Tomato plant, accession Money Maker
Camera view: bottom (45 deg); turntable rotation: 330 degrees
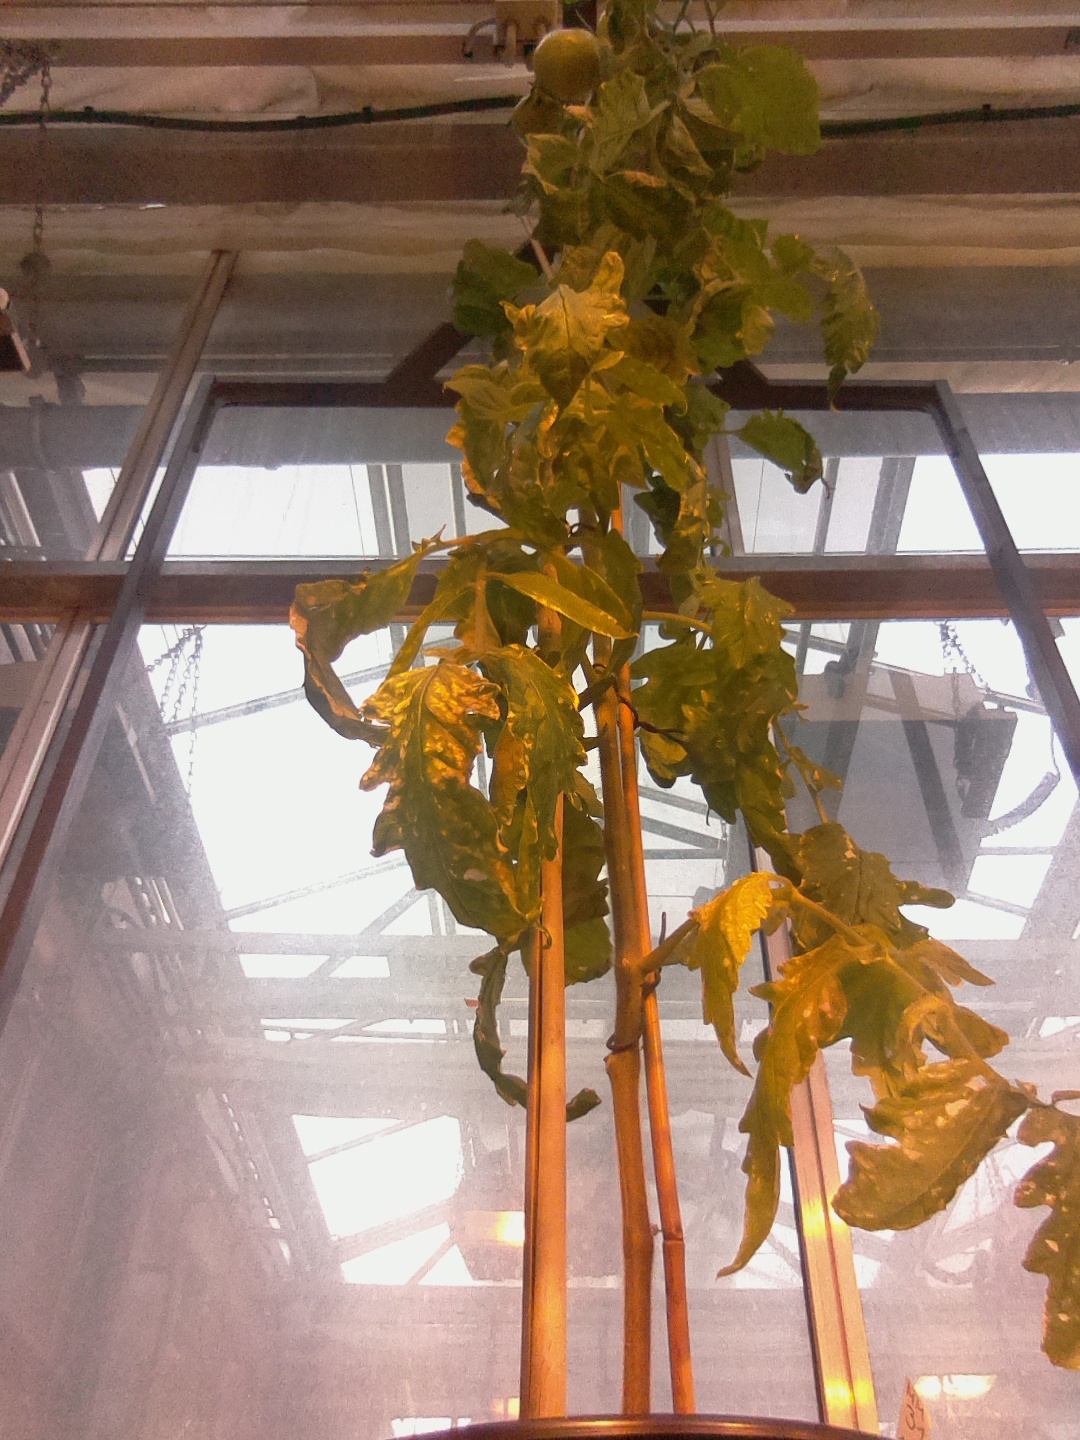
BBCH growth stage 79: 90% -100% of final fruit size